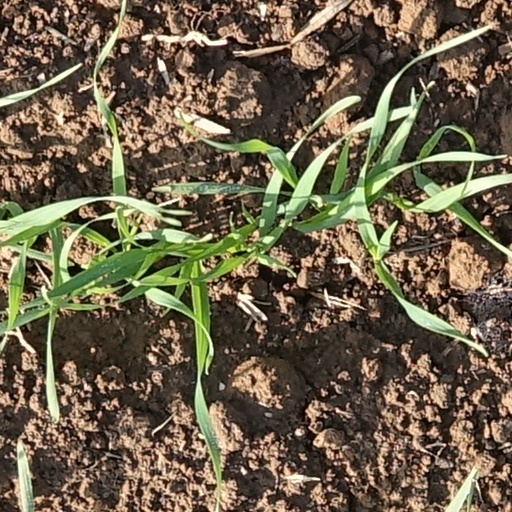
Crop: wheat